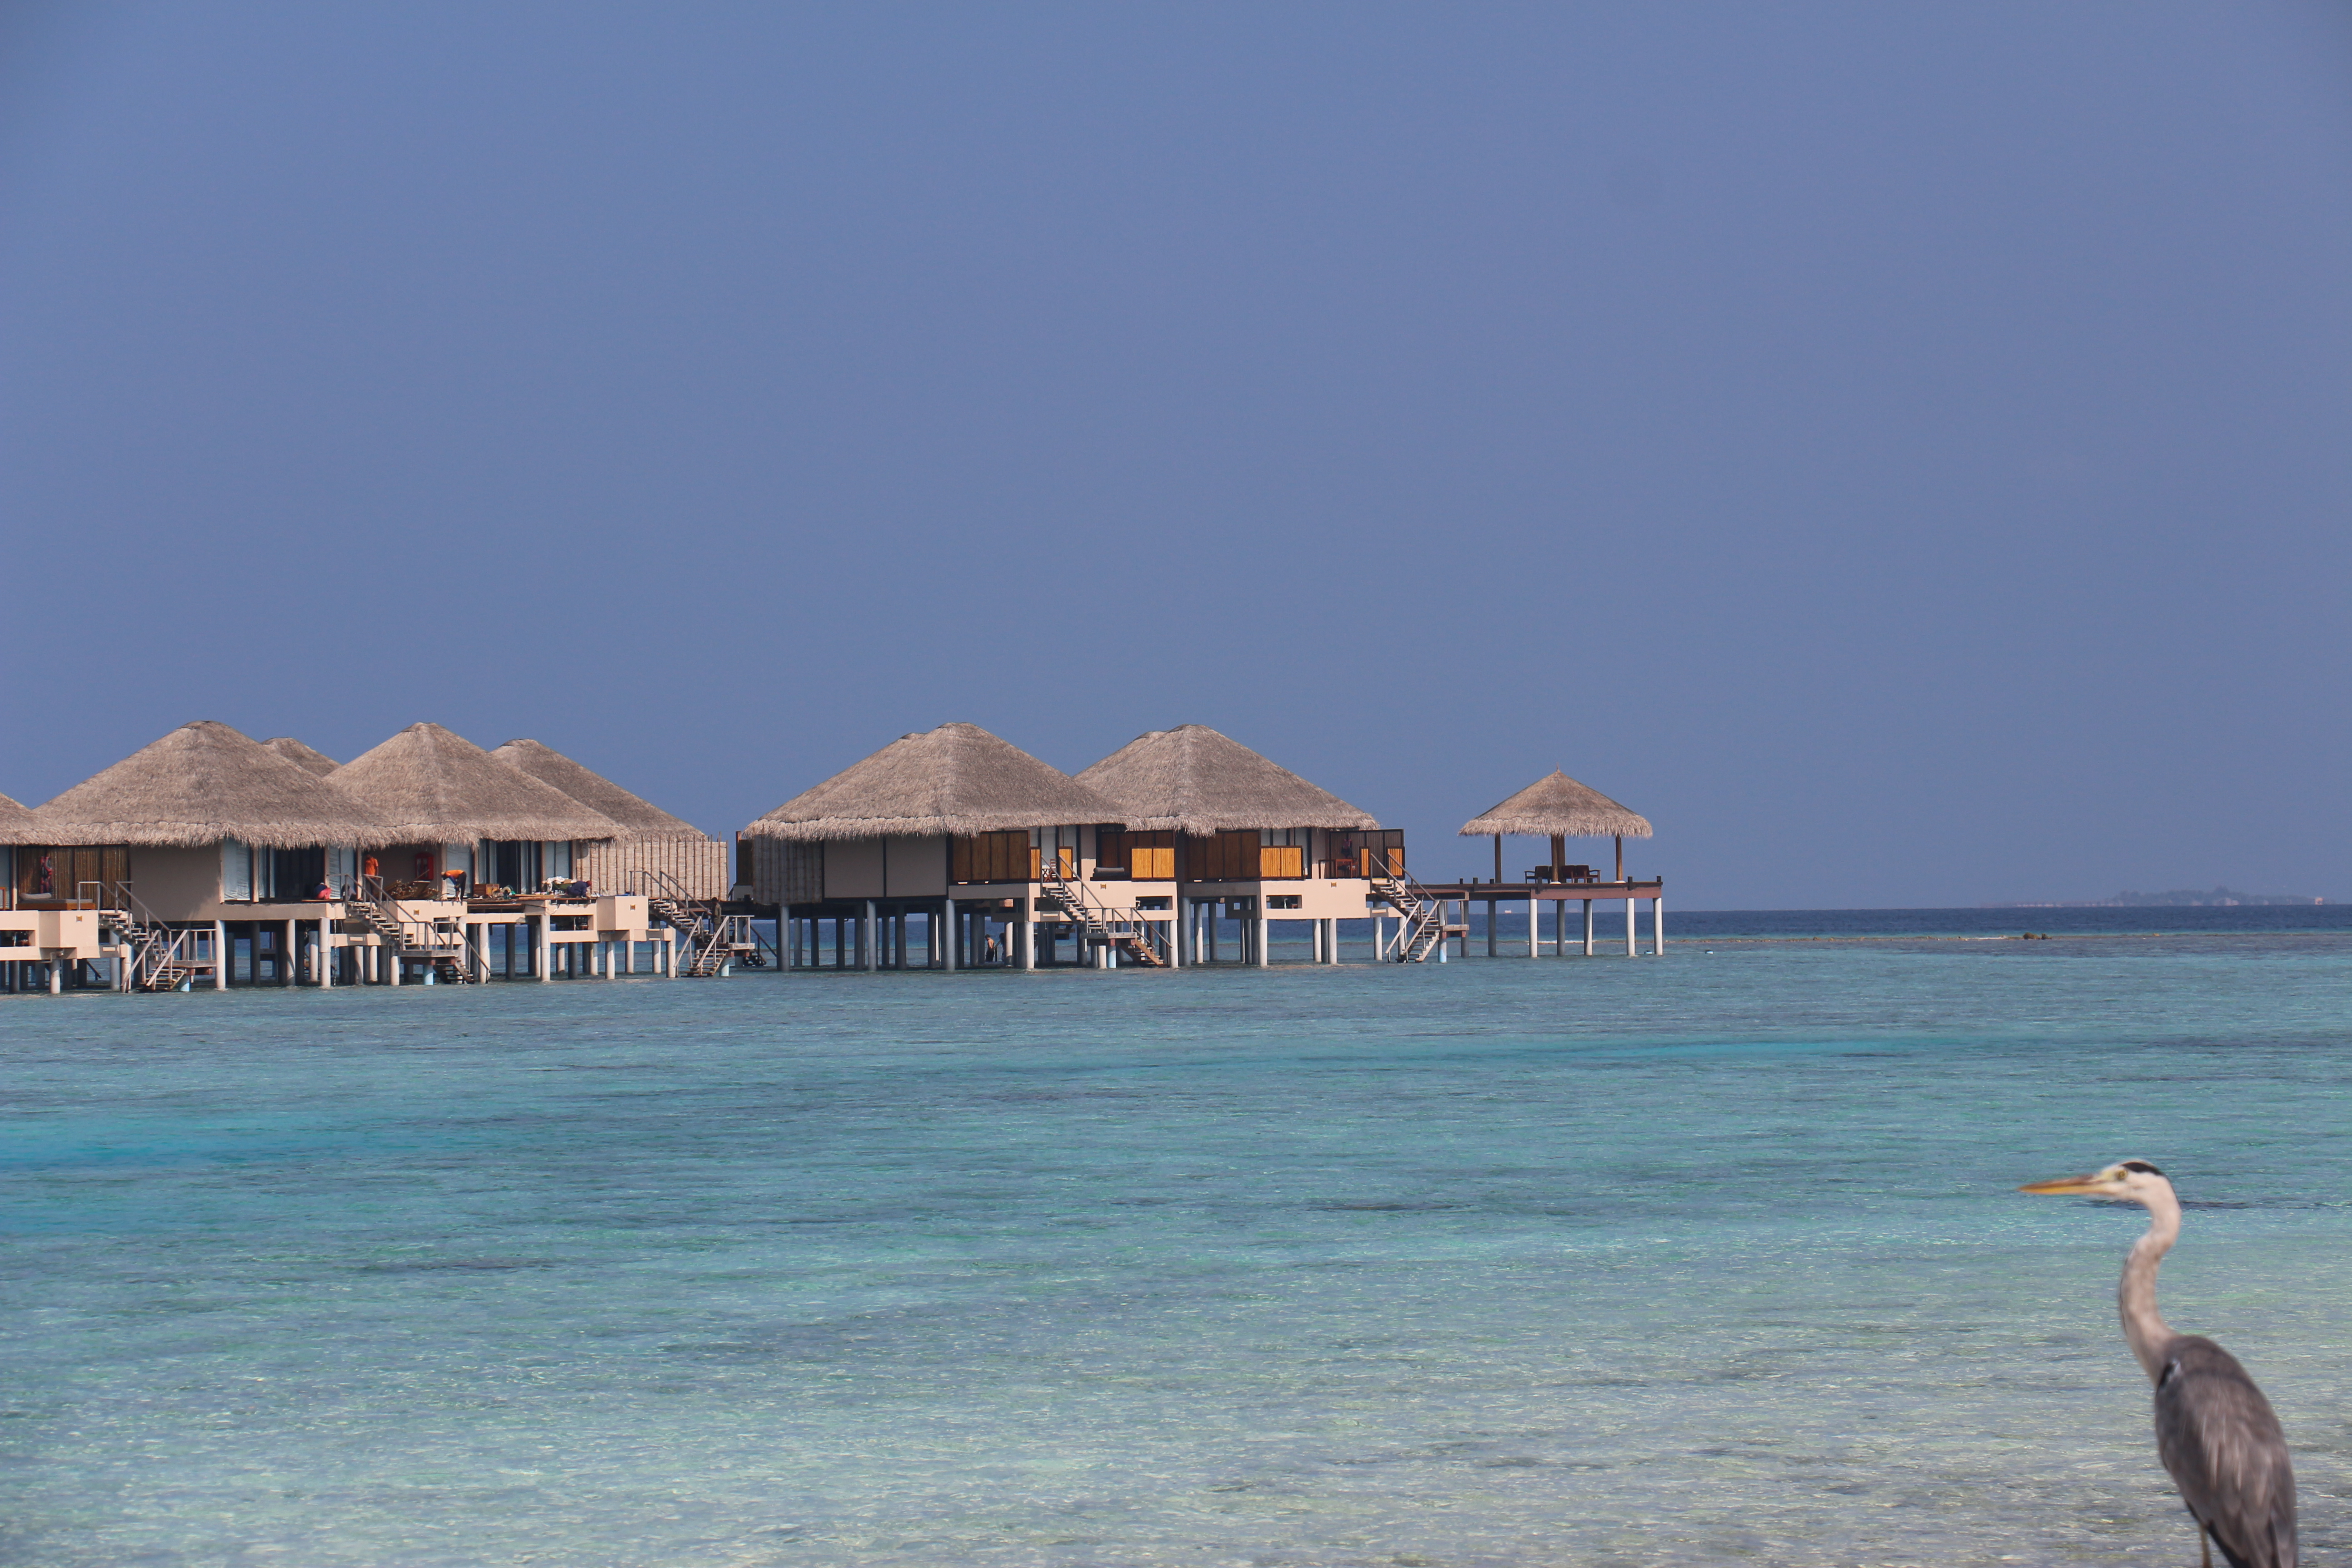
sea, lagoons, coastal and oceanic landforms, body of water, ocean, beach, sky, caribbean, shore, resort, coast, vacation, tropics, horizon, water, lagoon, island, bay, tourism, real estate, cloud, cay